Snowmaking

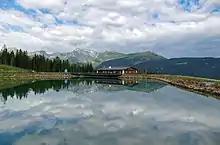
A water reservoir for snowmaking in the Austrian Tyrol of the Stubai Alps

The implementation and use of artificial snow making technologies requires the undertaking of major infrastructural projects. These projects result in significant disruptions to local ecosystems. A major infrastructural project associated with the use of artificial snowmaking technology is the mountain reservoir. Many mountain reservoirs are embankment dams that feed underground water pipelines, and pose significant safety risks to nearby populations and ecosystems. In addition to the hazards posed by conventional reservoirs and dams, mountain reservoirs are subject to a variety of mountain-specific hazards. Such hazards include avalanches, rapid flows, and landslides. Approximately 20% of mountain reservoirs are built on avalanche-prone sites, and about 50% are prone to very high hazards. Additionally, mountain reservoirs expel water very quickly, causing massive floods, and significantly jeopardizing public safety. The severity of these hazards is augmented due to their potential impact on lower populations and properties.